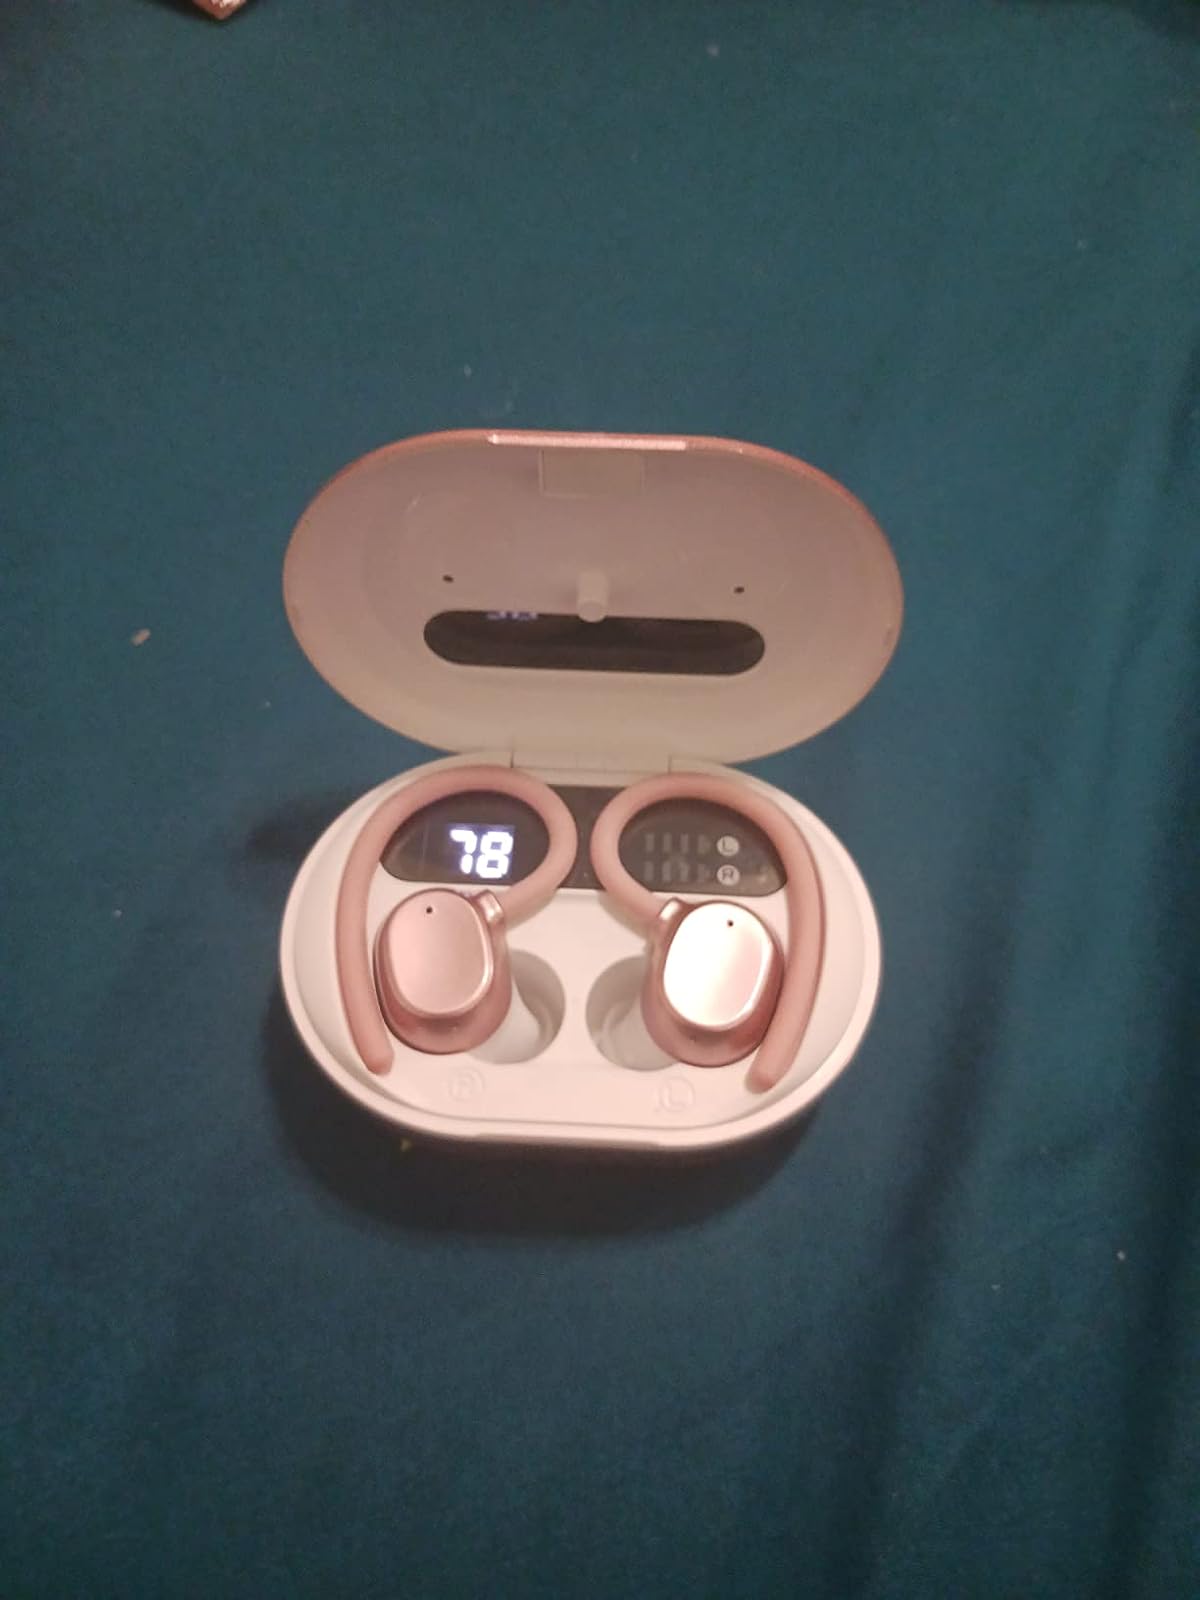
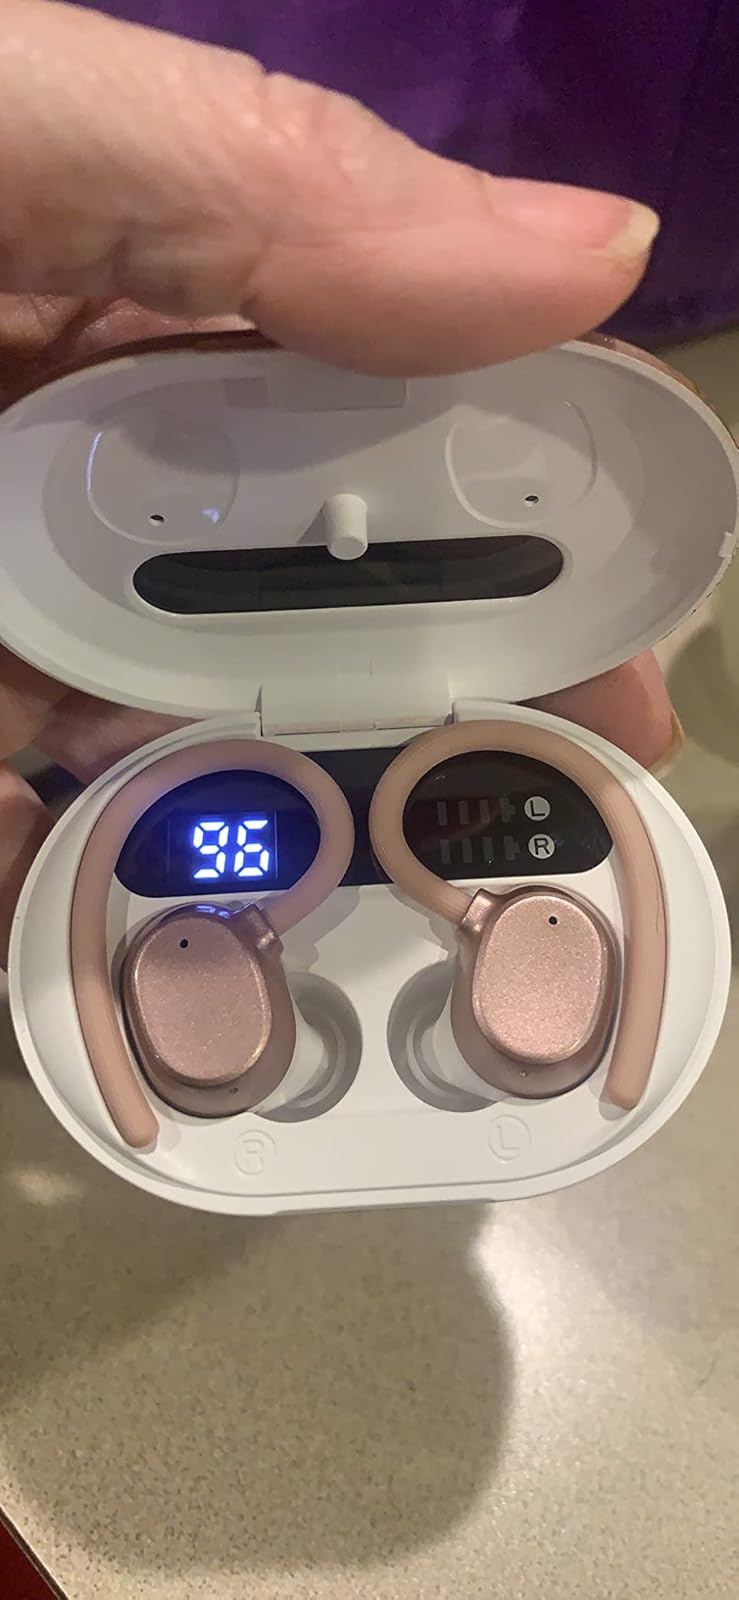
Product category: earbuds
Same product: yes